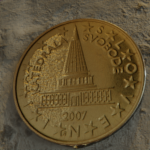
Coin value: 10cents
Country: sl
Edition: standard